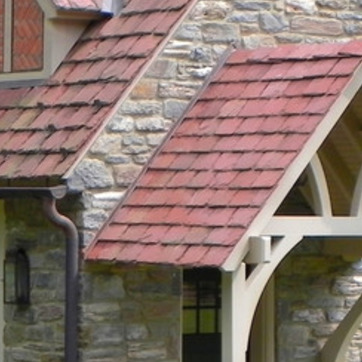
Material: painted